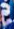
Number: 2